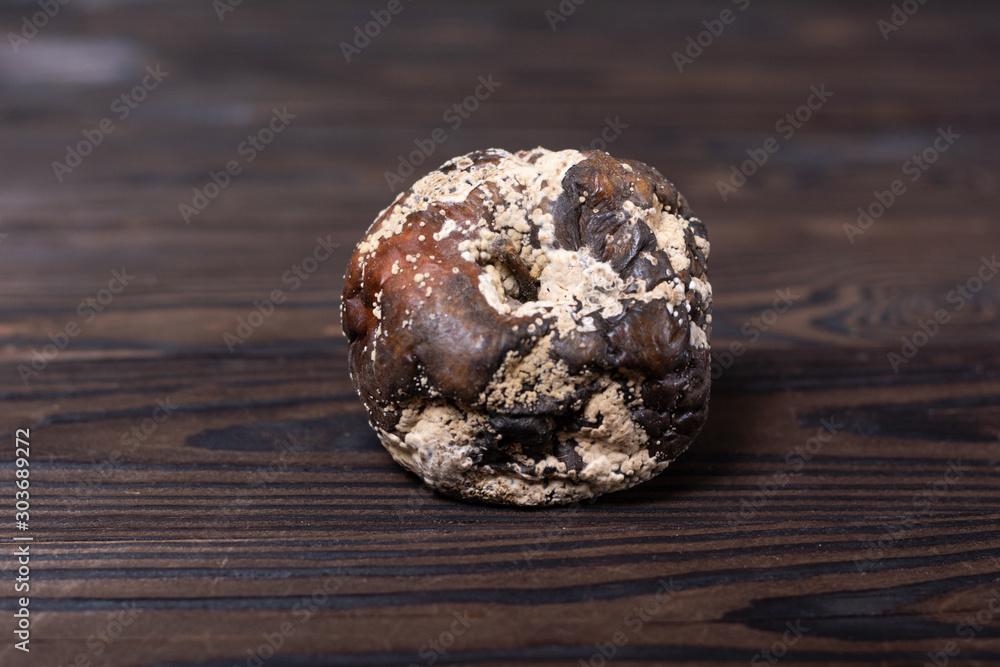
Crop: apple
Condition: black_rot